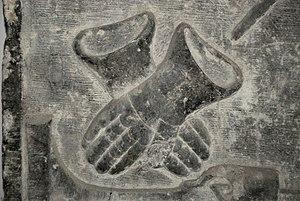
Belgique - Brabant wallon - Ways - Dalle funéraire de Philippe de Baisy
L'église Saint-Martin est une église de style classique située à Ways, village dépendant de la ville belge de Genappe, dans la province du Brabant wallon.